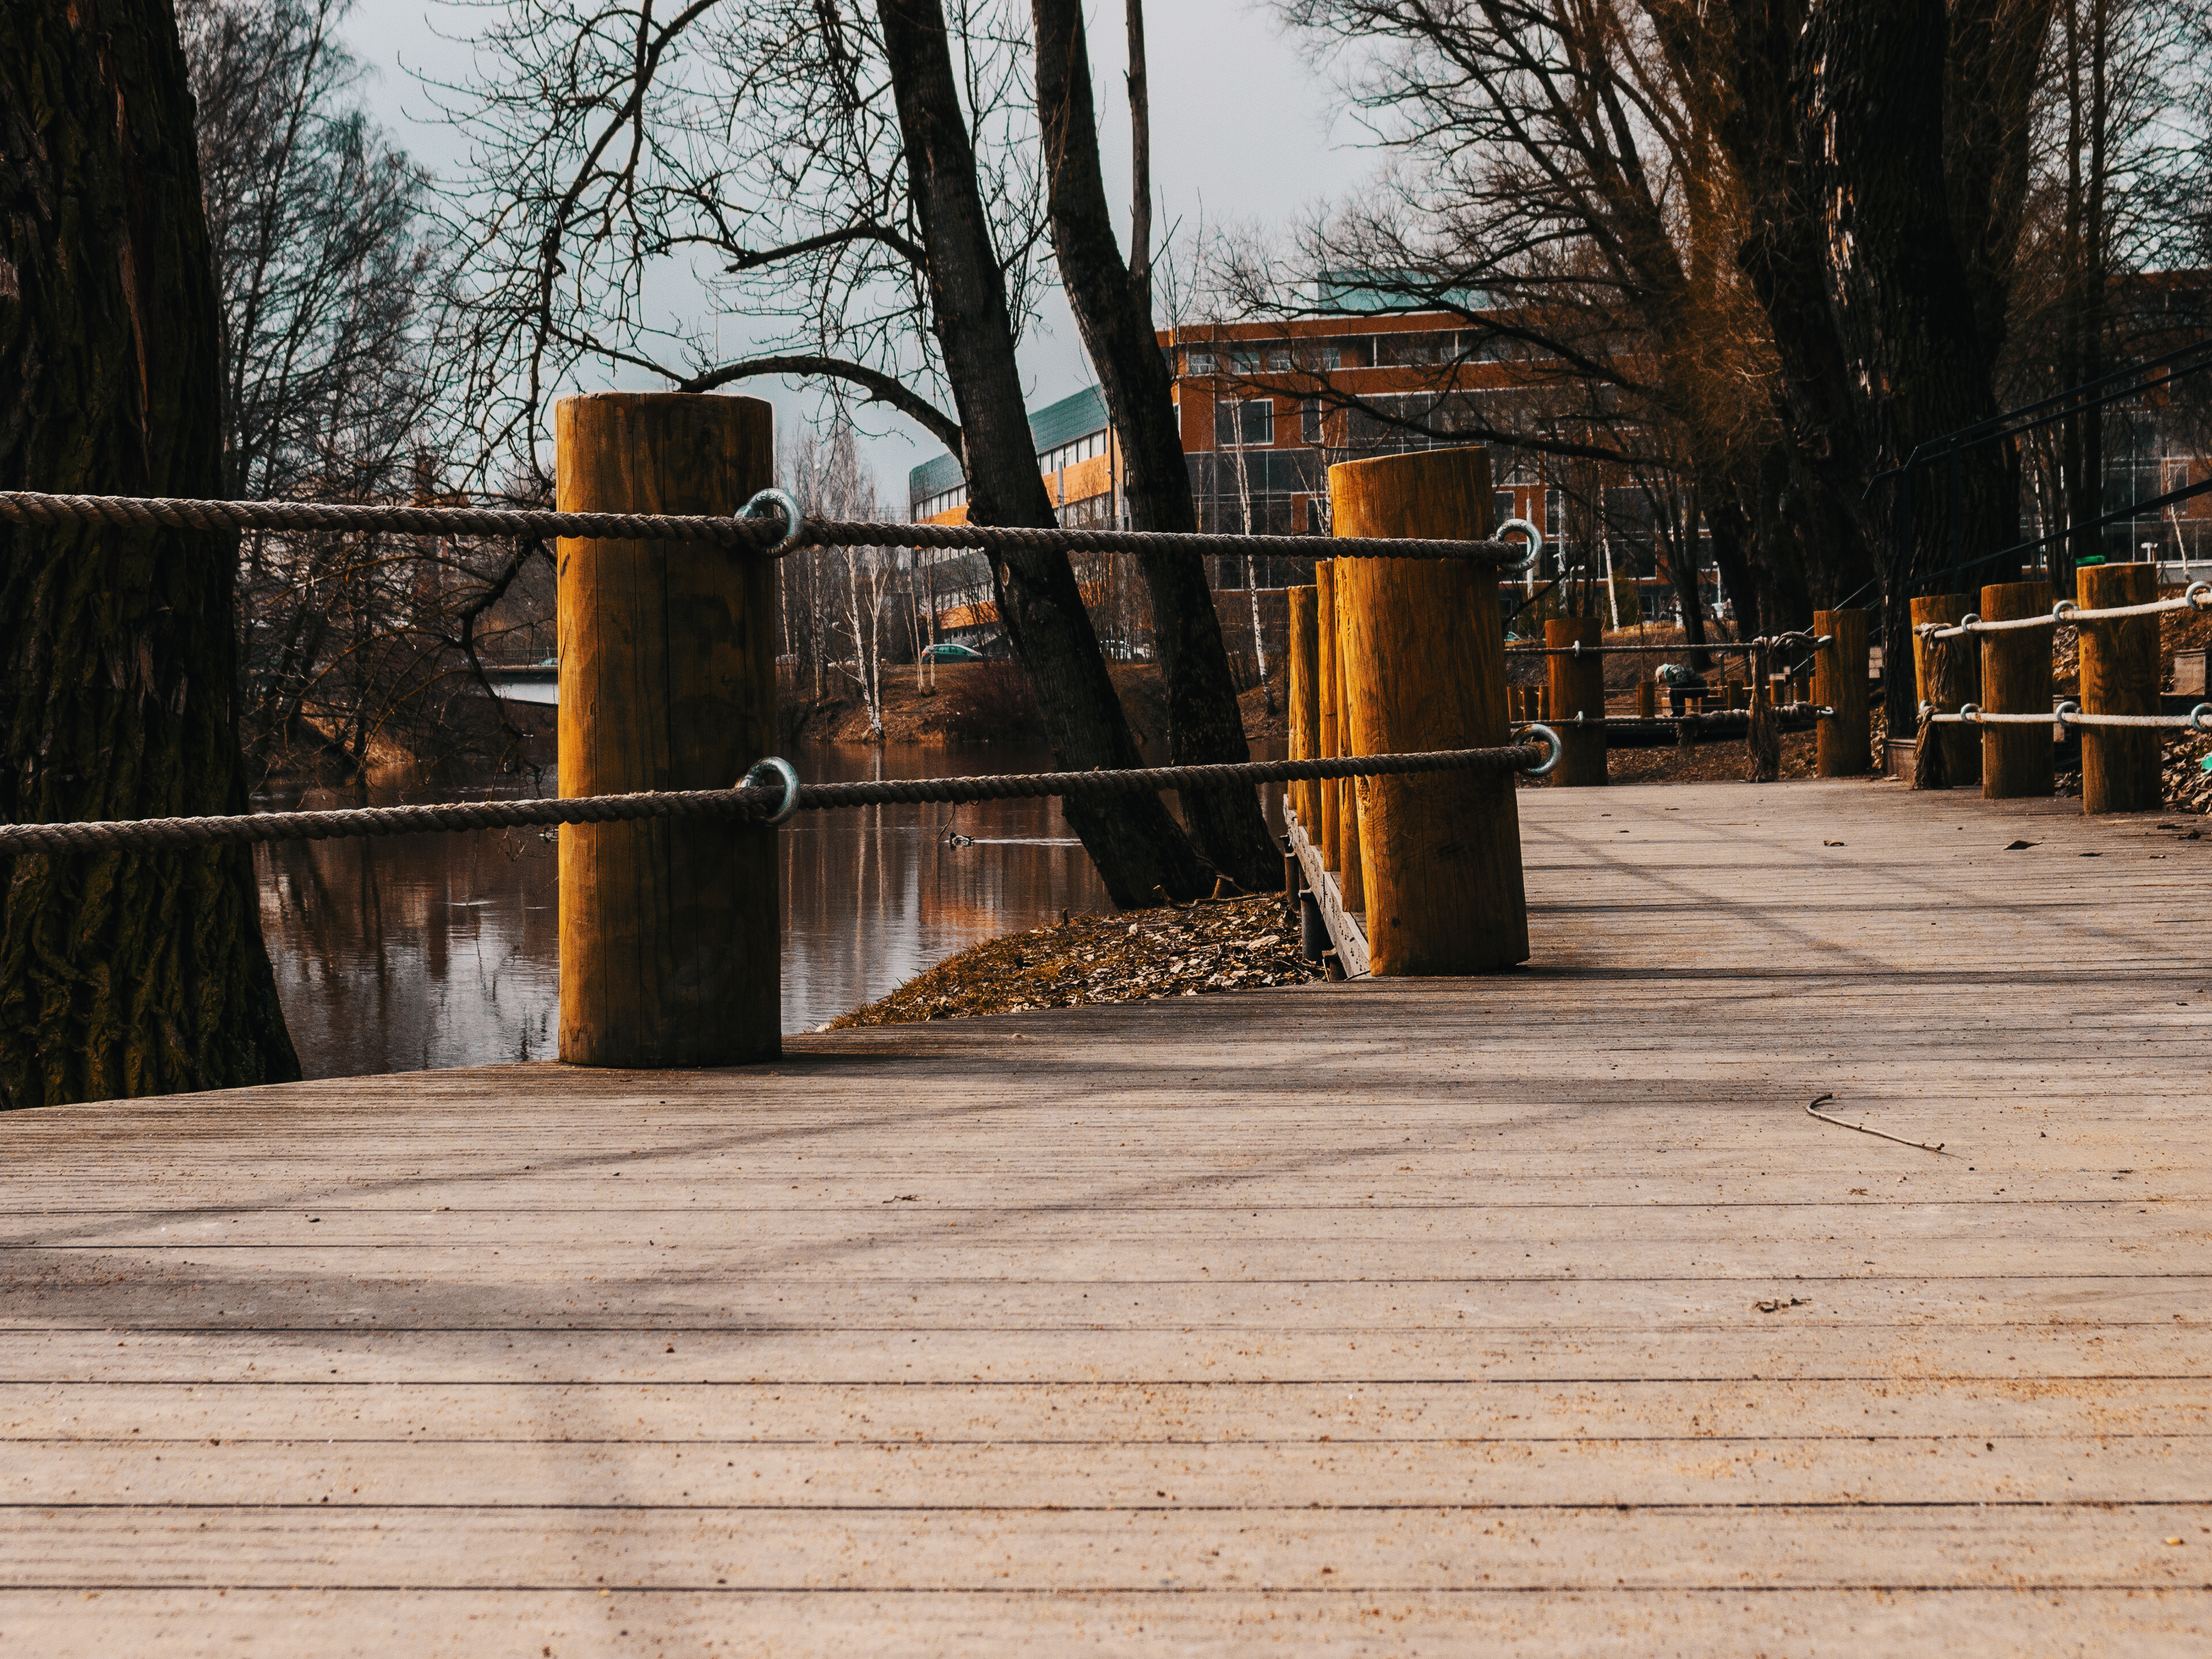
images, tree, road surface, branch, wood, sky, sunlight, trunk, grass, Tints and shades, shade, fence, sidewalk, city, landscape, road, twig, winter, freezing, deciduous, metal, handrail, bridge, asphalt, street, leisure, shadow, evening, boardwalk, walkway, flooring, reflection, guard rail, pedestrian, symmetry, woodland, autumn, cobblestone, recreation, deck